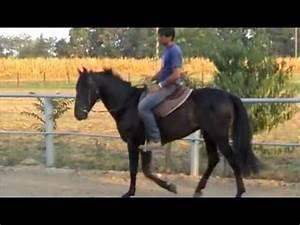
horse